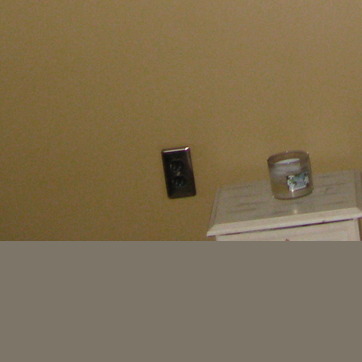
Material: plastic